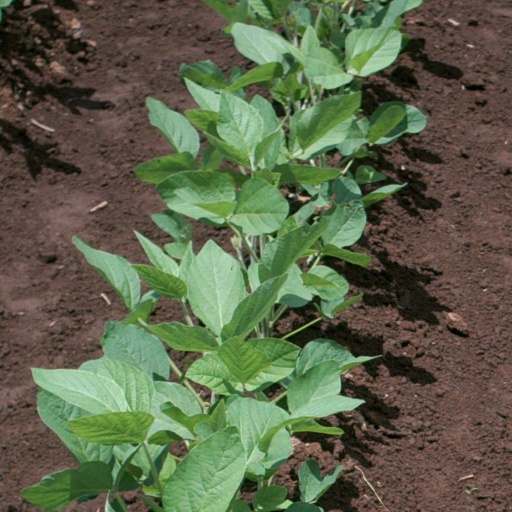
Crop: soybean